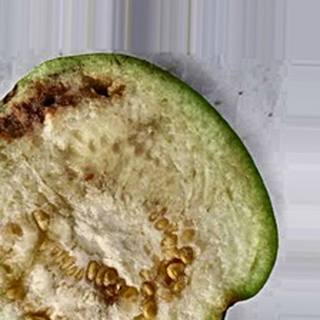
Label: guava_fruit_fly